Grič Tunnel (Zagreb)

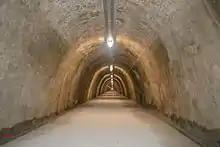
Inside the Grič Tunnel

During World War II in Zagreb, in 1943, due to a fear of Allied bombing, the prime minister of the Independent State of Croatia (NDH), Nikola Mandić, ordered the creation of a public bomb shelter under the hill of Gornji Grad. The shelter was to be connected to an east-west corridor spanning the entirety of the hill. A sum of 141.2 million NDH kuna was allocated for planning and construction of the tunnel. The project was assigned to engineers Abramović, Senjaković and Vajda. The plan was to construct the tunnel in 90 working days, but the cost rose to 490 million kuna (partly due to high wartime inflation) and the date of opening was delayed into 1944.